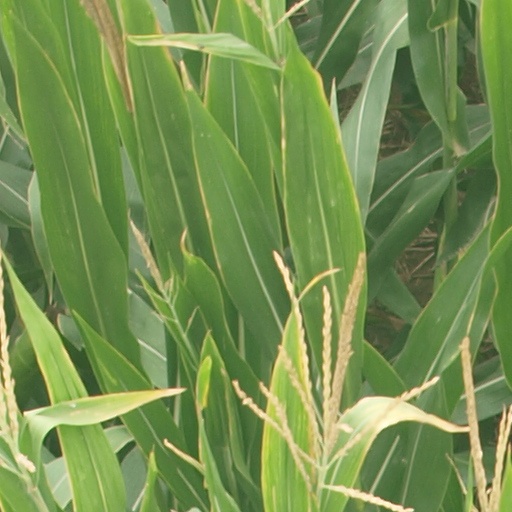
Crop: maize; corn